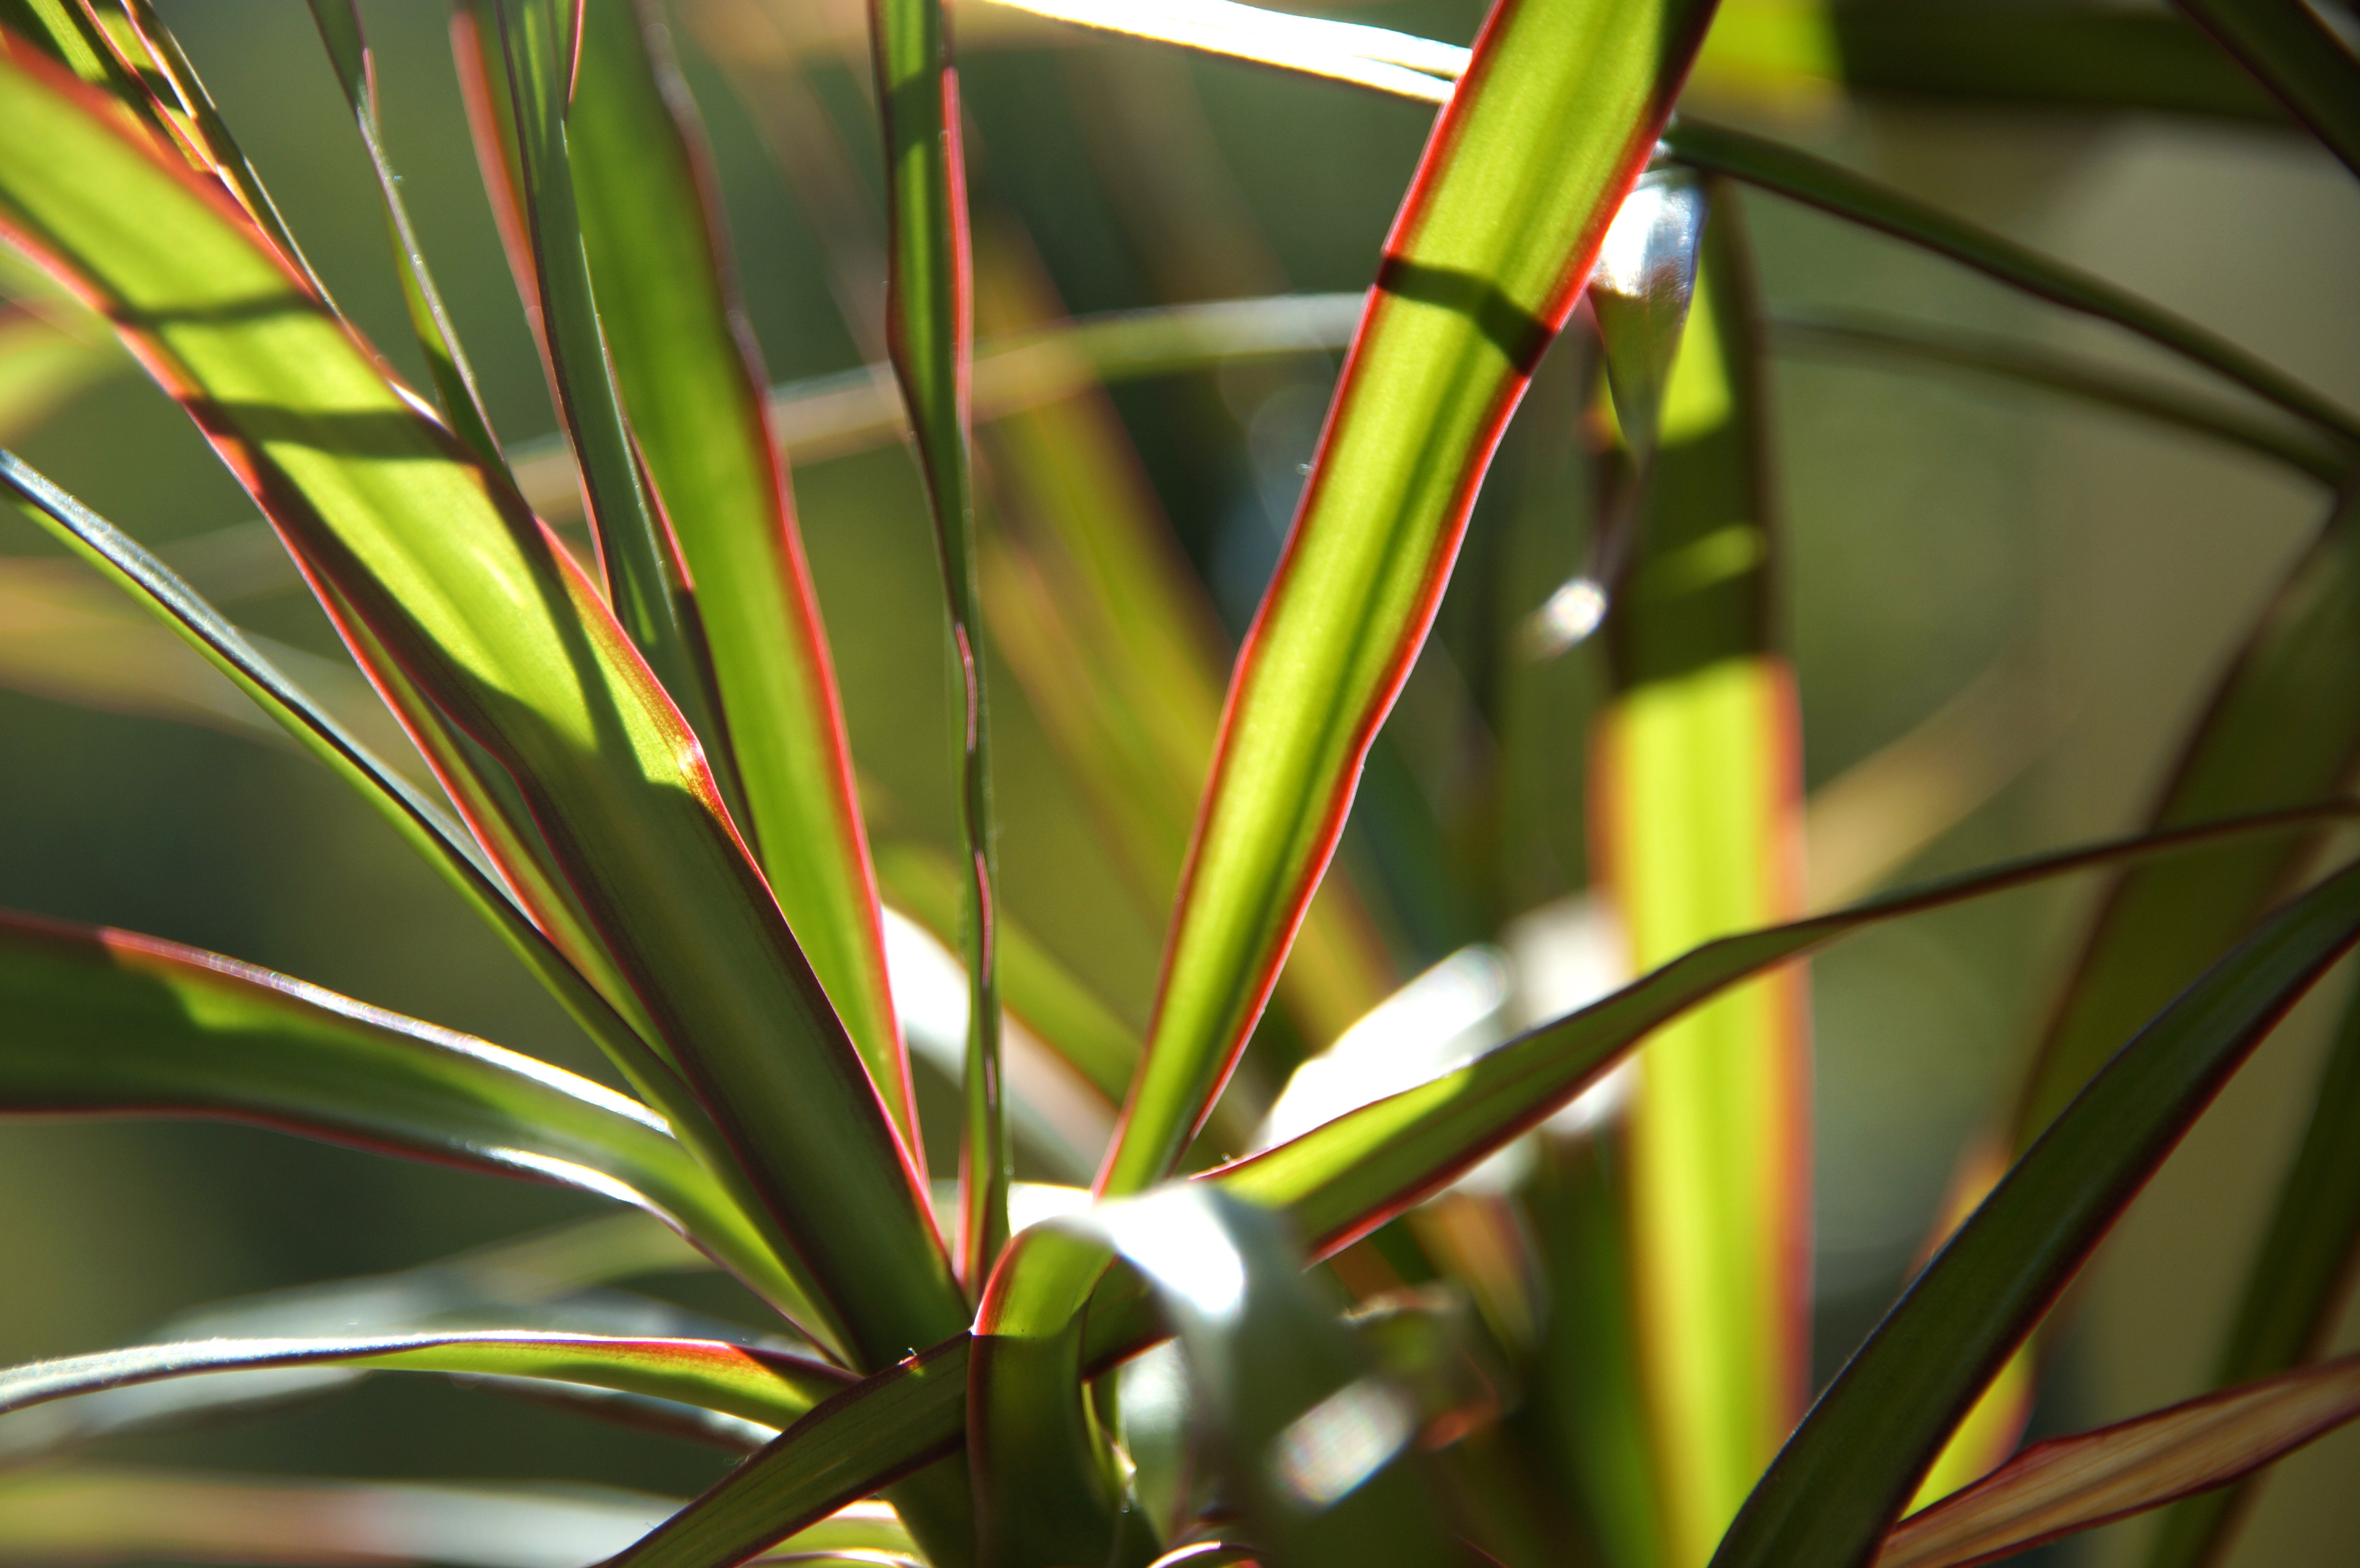
tree, nature, grass, branch, plant, leaf, flower, home, green, botany, close, apartment, flora, leaves, light green, macro photography, flowering plant, window plant, stripes red, grass family, plant stem, land plant, arecales, palm family